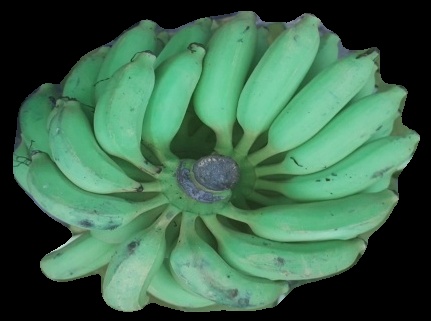
Variety: elakki-bale
Grade: grade2